Answer in natural language. Which point is closer to the camera taking this photo, point A  or point B? Choose between the following options: B or A
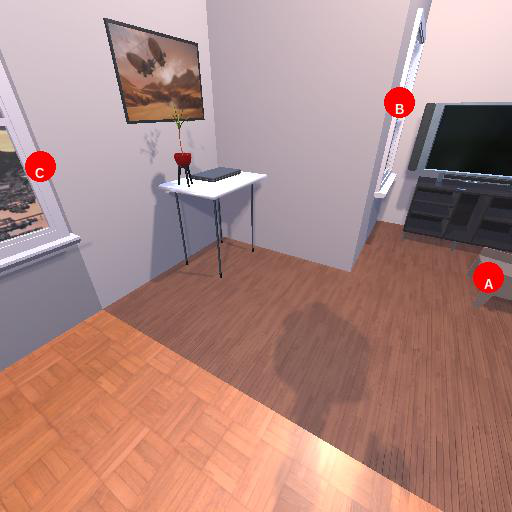
<answer>B</answer>